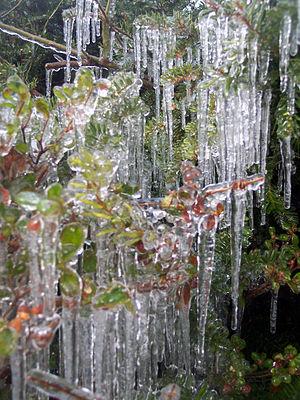
Une stalactite de glace, appelée parfois stalactite glacée ou, en Suisse et au Québec, glaçon, est un pic de glace en forme de cône qui se forme lorsque l'eau tombe goutte à goutte ou ruisselle et se congèle sous l'effet du froid.